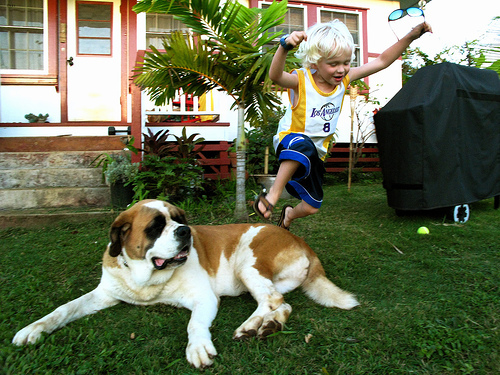
Breed: saint bernard